Lu Zhi (Tang dynasty)

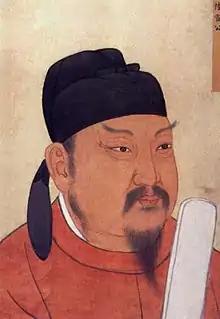
Portrait of Lu Zhi

Lu Zhi (陸贄; 754–805), courtesy name Jingyu (敬輿), was a Chinese politician, best known for his service as a personal advisor and later chancellor to Emperor Dezong of Tang.